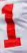
Number: 1